Darío Grandinetti

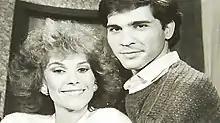
Silvia Montanari and Grandinetti

When he was 24 he had an affair with the 40 year old actor Silvia Montanari. She broke off the relationship saying later that it was because of their age difference.